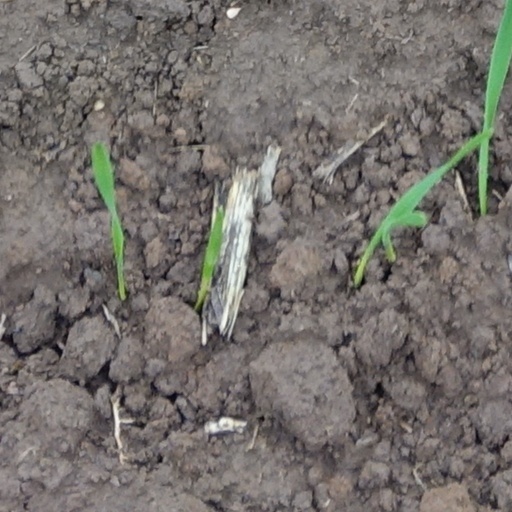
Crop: wheat